Queen Elizabeth II Botanic Park

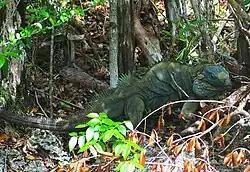
Blue Iguana on Wilderness Trail, Queen Elizabeth II Botanic Park

About halfway along the trail is the Blue Iguana Habitat, developed and run by National Trust of Cayman Islands Blue Iguana Recovery Program. Through the careful administration and stewardship of the program by the National Trust, repopulation is the program's focus as the Blue Iguana ("Cyclura lewisi") is native to the Cayman Islands still considered an endangered reptile species. Breeding in captivity within the confines of the habitat has been successful since inception and the breeding goal has been set by the National Trust at 1000 and breeding in captivity with an ultimate repopulation goal of 1000. The reptile is frequently seen roaming in the wooded areas surrounding the Wilderness Trail as well as the grounds of the park.